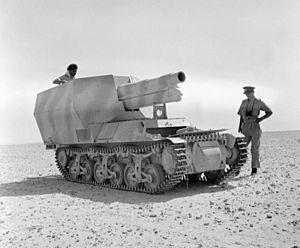
Beutepanzer est le nom générique donné par les Allemands pendant la Première et la Seconde Guerre mondiale aux véhicules blindés, principalement des chars de combat, capturés à l'ennemi, afin de les étudier ou de les remettre en service au sein de leurs propres forces armées.
Le Baukommando Becker est une unité de la Wehrmacht pendant la Seconde Guerre mondiale, commandée par le major Alfred Becker et chargée de convertir le parc blindé français pris par les Allemands en 1940.
La Lorraine 37L, ou selon sa désignation officielle au sein de l'armée française Tracteur de ravitaillement pour chars 1937 L, est une chenillette développée par Lorraine-Dietrich pendant l'Entre-deux-guerres, juste avant le déclenchement de la Seconde Guerre mondiale. Elle répond à une commande de l'armée française lancée en avril 1936 pour un véhicule de transport de carburant et de munitions complètement blindé, destiné à ravitailler les unités de chars sur la ligne de front.